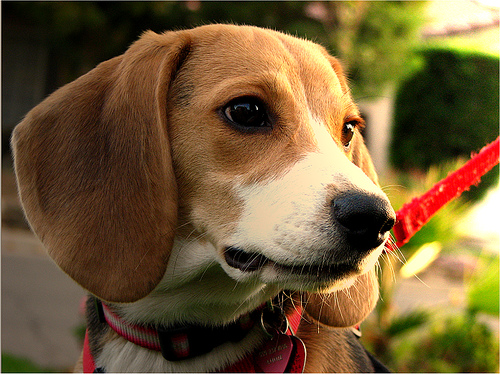
Breed: beagle